Gyeongju

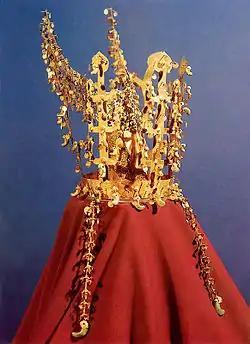
A gold crown excavated from Gold Crown Tomb. National Treasures of South Korea No. 87.

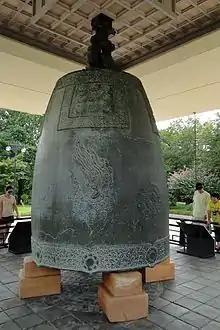
Divine Bell of King Seongdeok

Gyeongju is the main destination in South Korea for visitors interested in the cultural heritage of Silla and the architecture of Joseon. The city has 31 National Treasures, and Gyeongju National Museum houses 16,333 artifacts. There are four broad categories of relics and historical sites: tumuli and their artifacts; Buddhist sites and objects; fortresses and palace sites; and ancient architecture. Prehistoric remains including Mumun pottery have been excavated in central Gyeongju, in the Moa-ri and Oya-ri villages of the Cheonbuk-myeon district, and in the Jukdong-ri village of the Oedong district. Dolmens are found in several places, especially in Gangdong-myeon and Moa-ri. Bronze Age relics found in Angye-ri village of Gangdong-myeon, Jukdong-ri and Ipsil-ri villages of Oedong-eup and graveyards in the Joyang-dong district represent the Samhan confederacy period of around the 1st century BC to the 3rd century AD.